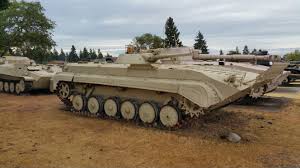
Label: BMP-1